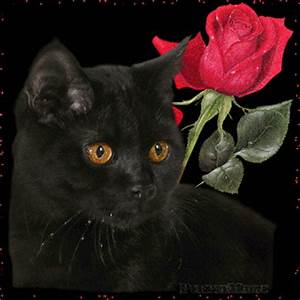
Label: cat